Platelet-rich plasma

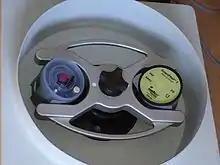
Whole blood placed in centrifuge prior to two-stage centrifugation

The three general categories of preparation of PRP based on leukocyte and fibrin content are leukocyte-rich PRP, leukocyte reduced PRP, and leukocyte platelet-rich fibrin.